Nepali Army

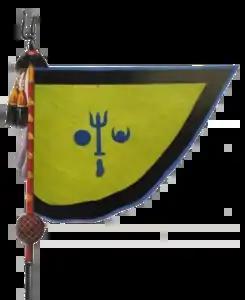
Flag of Purano Gorakh

The unofficial participation of women in Nepal Army was first during the Anglo-Nepalese War on Battle of Nalapani. Battle of Nalapani was the first battle of the Anglo-Nepalese War of 1814–1816, fought between the forces of the British East India Company and Nepal, then ruled by the Gorkha Kingdom. Nepalese women were heavily involved in this battle supporting the male Gurkha warriors. With no firearms in hand, Nepalese women fought British troops with stones and wood.